Falmouth Commodores

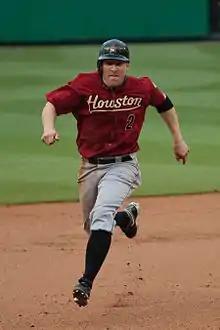
CCBL Hall of Famer Darin Erstad

North Dighton, Massachusetts native and Holy Cross hurler Nate Koneski was the league's Outstanding New England Player in 2011, posting a 1.03 ERA with 24 strikeouts in 26.1 innings. Falmouth's 2013 and 2014 teams starred CCBL Hall of Fame shortstop Kevin Newman, who led the league in batting both seasons, the first player in the league's modern era to win back-to-back batting titles. Newman hit .375 in his first season, then bettered his mark by 10 points the following season, and was named 2014 league MVP. The 2016 Commodores featured the league's Outstanding Pro Prospect, Michael Gigliotti, as well as the league's Outstanding Pitcher, Jeff Passantino. Adley Rutschman played for Falmouth in 2017 and went on to be selected first overall in the 2019 MLB Draft. In 2019, Falmouth featured league Outstanding Relief Pitcher Zach Brzykcy and league batting champ Zach DeLoach (.353).